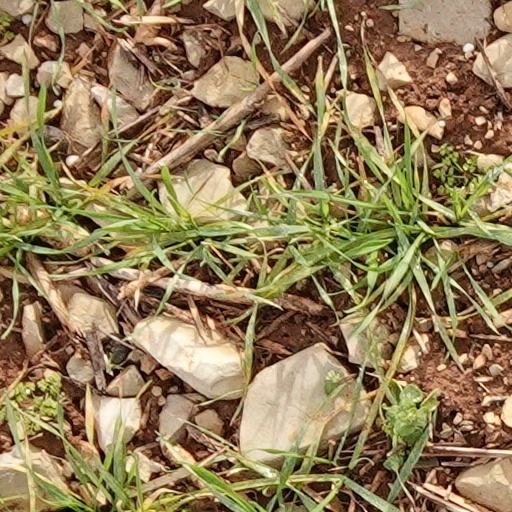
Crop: wheat